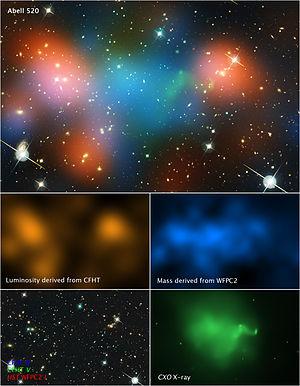
Abell 520 est un amas de galaxies situé dans la constellation d'Orion entre 1,26 et 2,36 milliards d'années-lumière de la Voie lactée selon les sources, la seconde valeur étant la plus couramment citée. Il s'agit d'une structure inhabituelle, qui résulte d'une collision d'amas de galaxies de tailles comparables, d'où son surnom anglophone Train Wreck Cluster traduit parfois par « accident de train cosmique ».